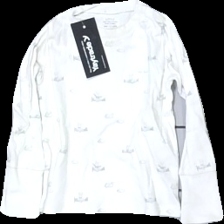
View: front
Type: Sweater
Category: Ladies
Brand: Not in the list
Brand text on label: Livly
Colors: White, Blue
Material: 100% cotton
Pattern: Other
Cut: Regular, C-collar
Size: 110
Season: All
Price range: 50-100
Recommended usage: Reuse
Description: White sweater from Livly